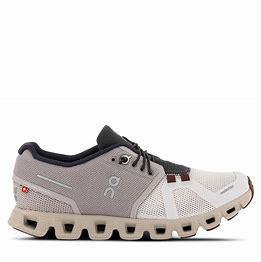
Brand: ON
Model: Cloud 5